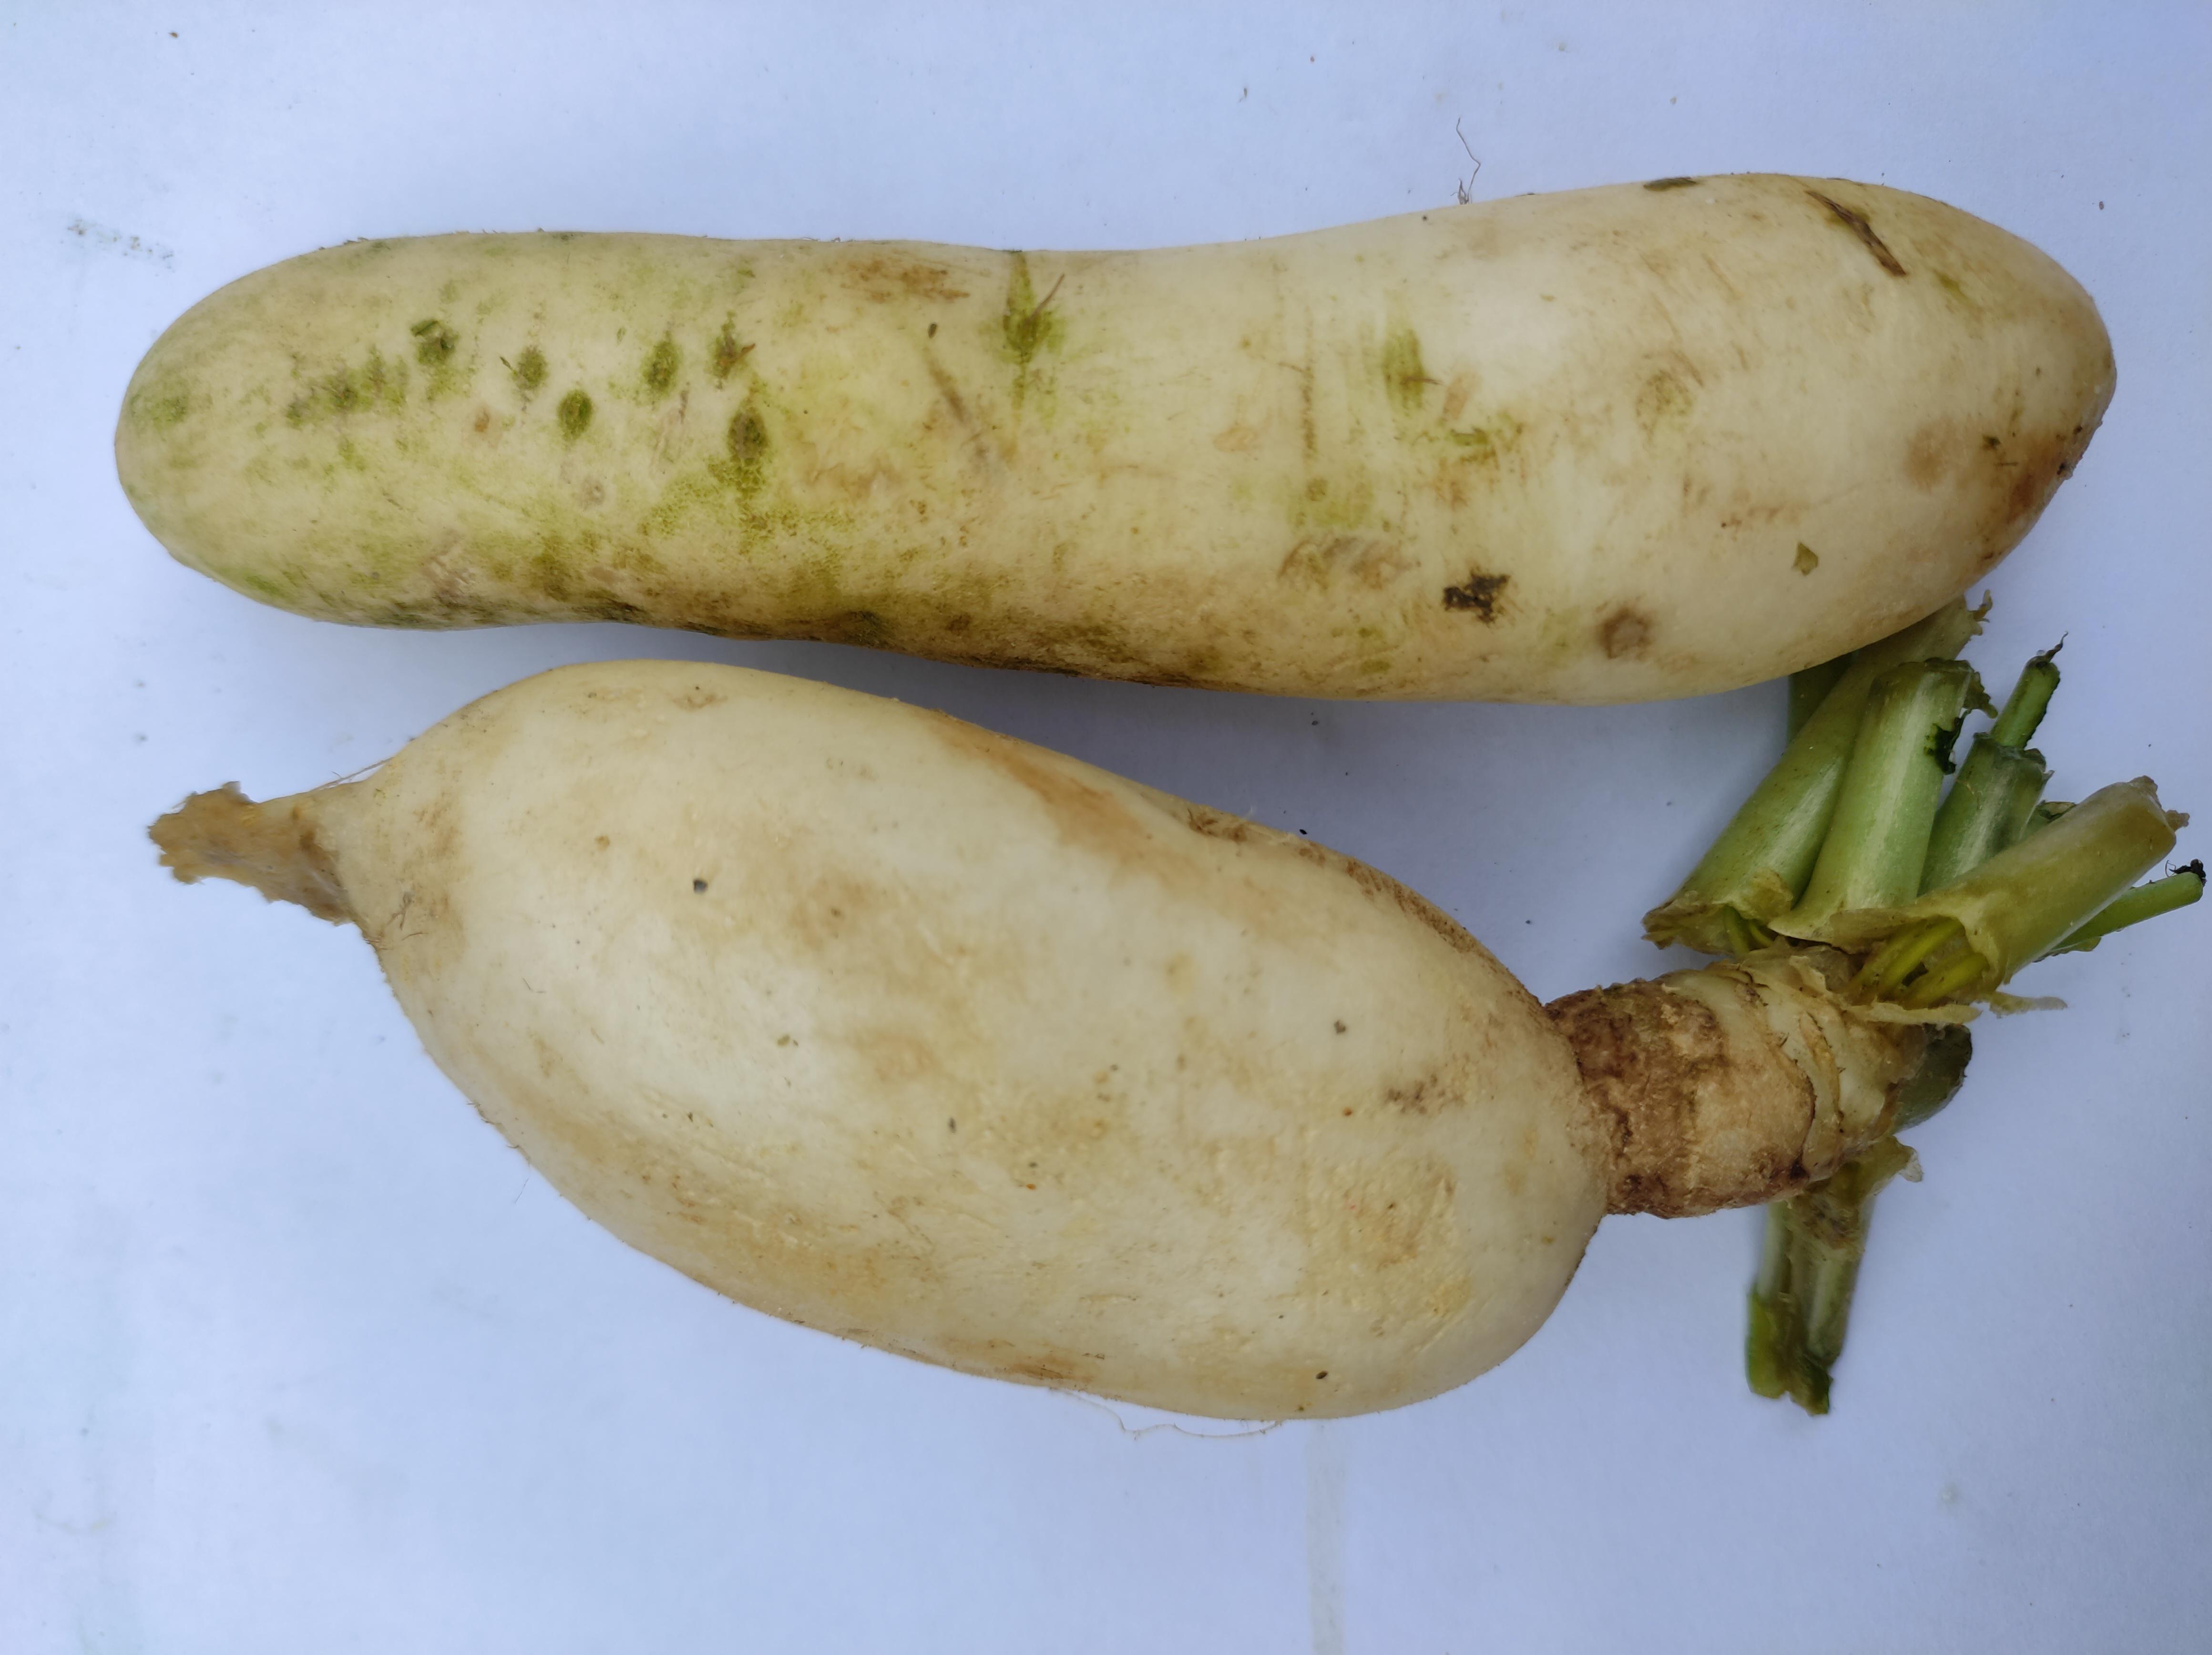
Label: Radish